Kirby 64: The Crystal Shards

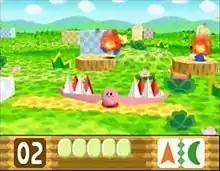
Kirby using a Power Combo ability in the game's first level. The two copy abilities that comprise the Power Combo, "Needle" and "Cutter", are displayed in the bottom right corner of the HUD.

"Kirby 64" is a side-scrolling platformer similar to previous games in the "Kirby" series. Its story begins when Dark Matter invades Ripple Star, a planet populated by fairies. The fairy Ribbon flees with a sacred crystal, but Dark Matter shatters it into 100 shards and scatters them across the galaxy. Ribbon, holding one of the shards, plummets into Pop Star and befriends the titular character Kirby, who agrees to help retrieve the remaining 98 shards across six planets and defeat Dark Matter. Along the way, they enlist the help of artist Adeleine, King Dedede, and Dedede's minion Waddle Dee, after each of them stumble upon a crystal shard and end up being possessed by Dark Matter, forcing Kirby to battle each of them to free them from the Dark Matter's influence.